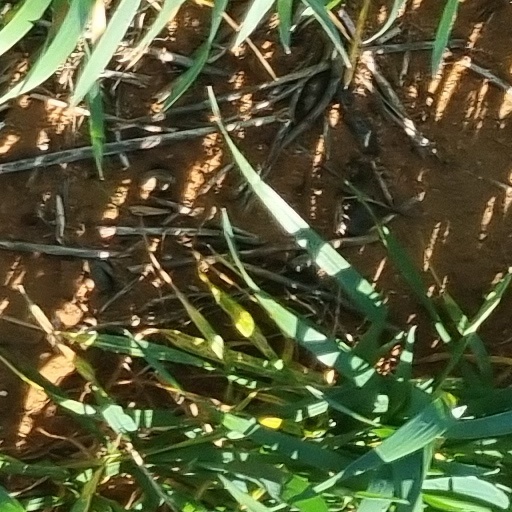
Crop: wheat